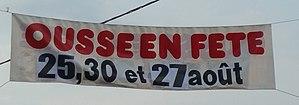
OUSSE en fête
Ousse est une commune française située dans le département des Pyrénées-Atlantiques, en région Nouvelle-Aquitaine.